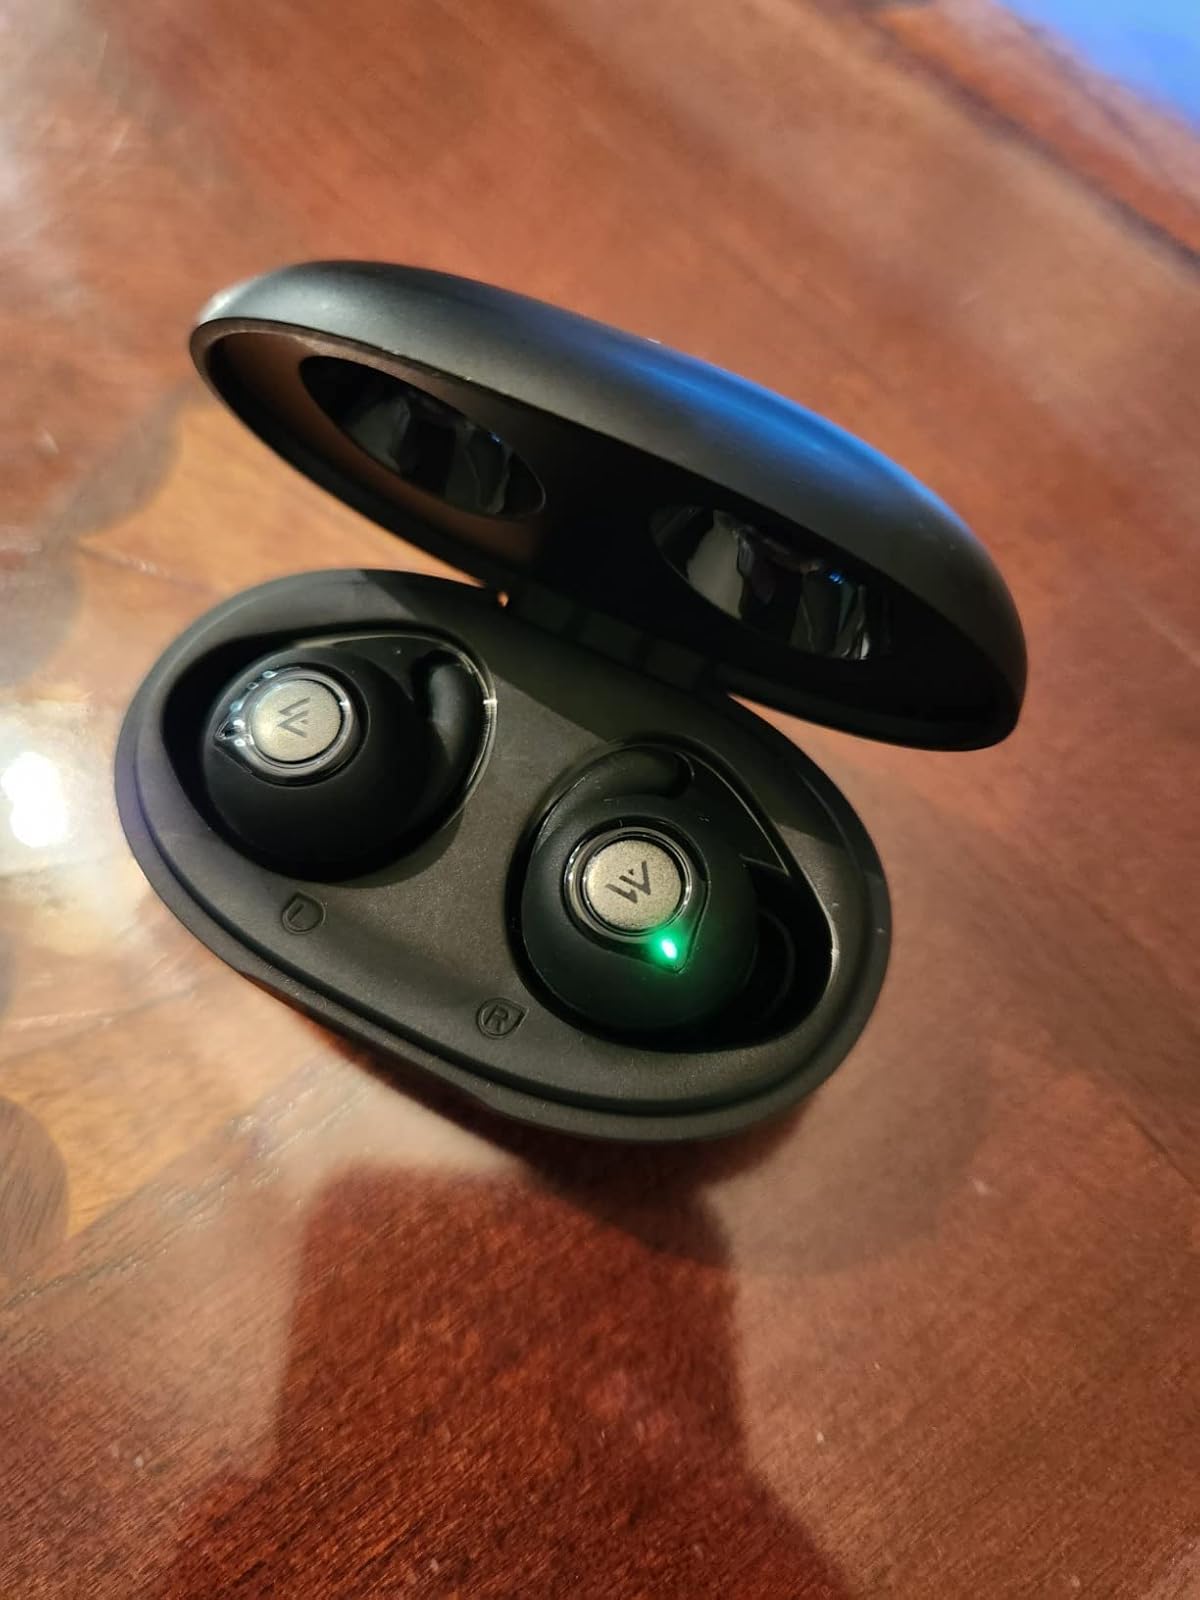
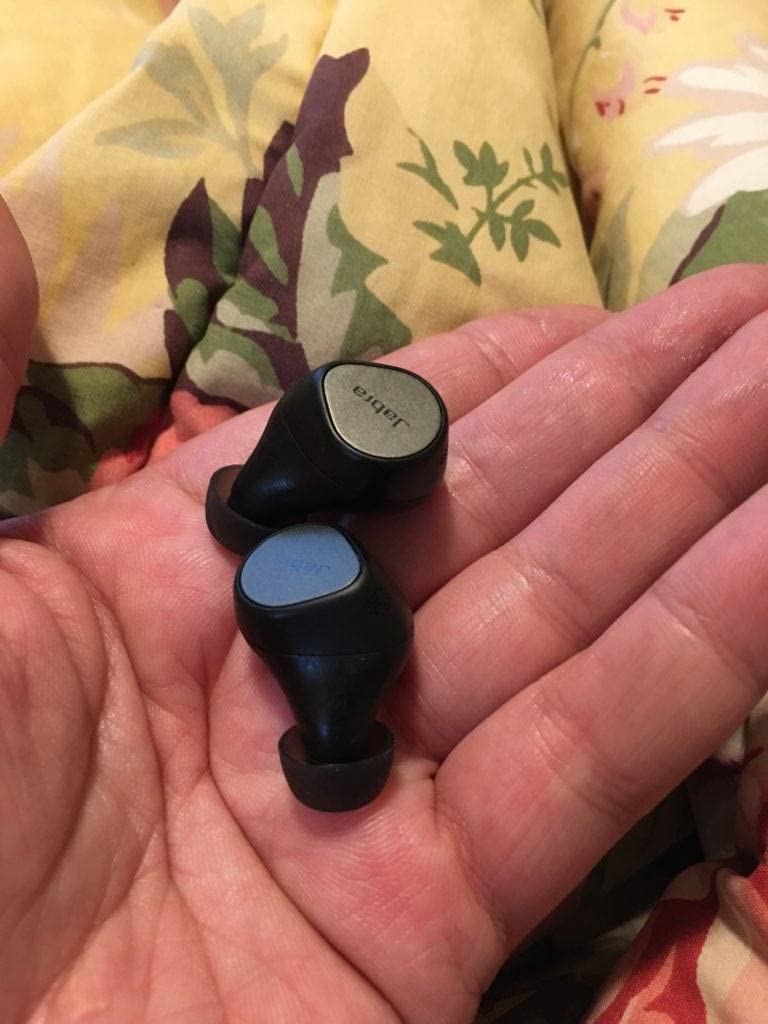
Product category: earbuds
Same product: no